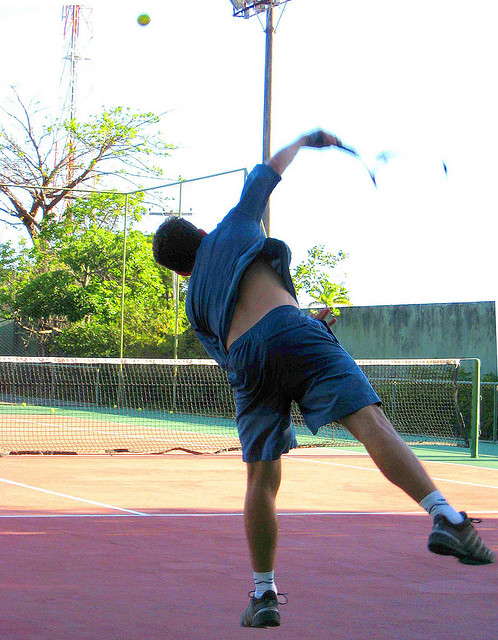
một nam vận động viên tennis đang vươn người để đánh bóng